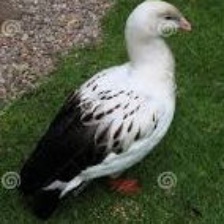
Species: ANDEAN GOOSE
Scientific name: CHLOEPHAGA MELANOPTERA
ImageNet parent category: goose